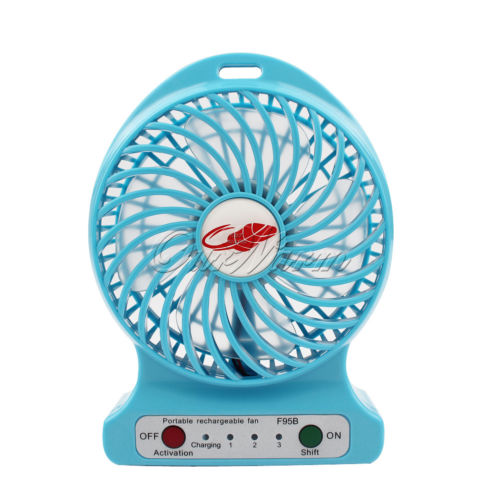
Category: fan